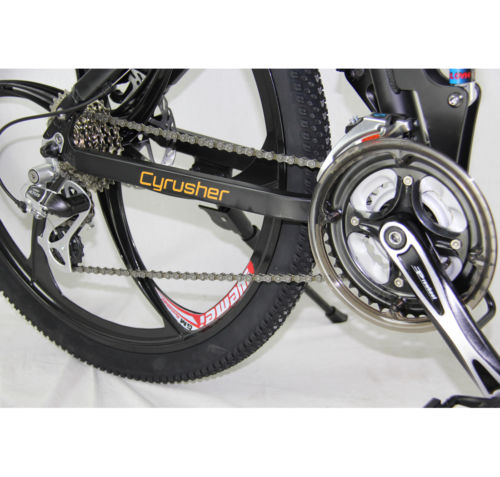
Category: bicycle